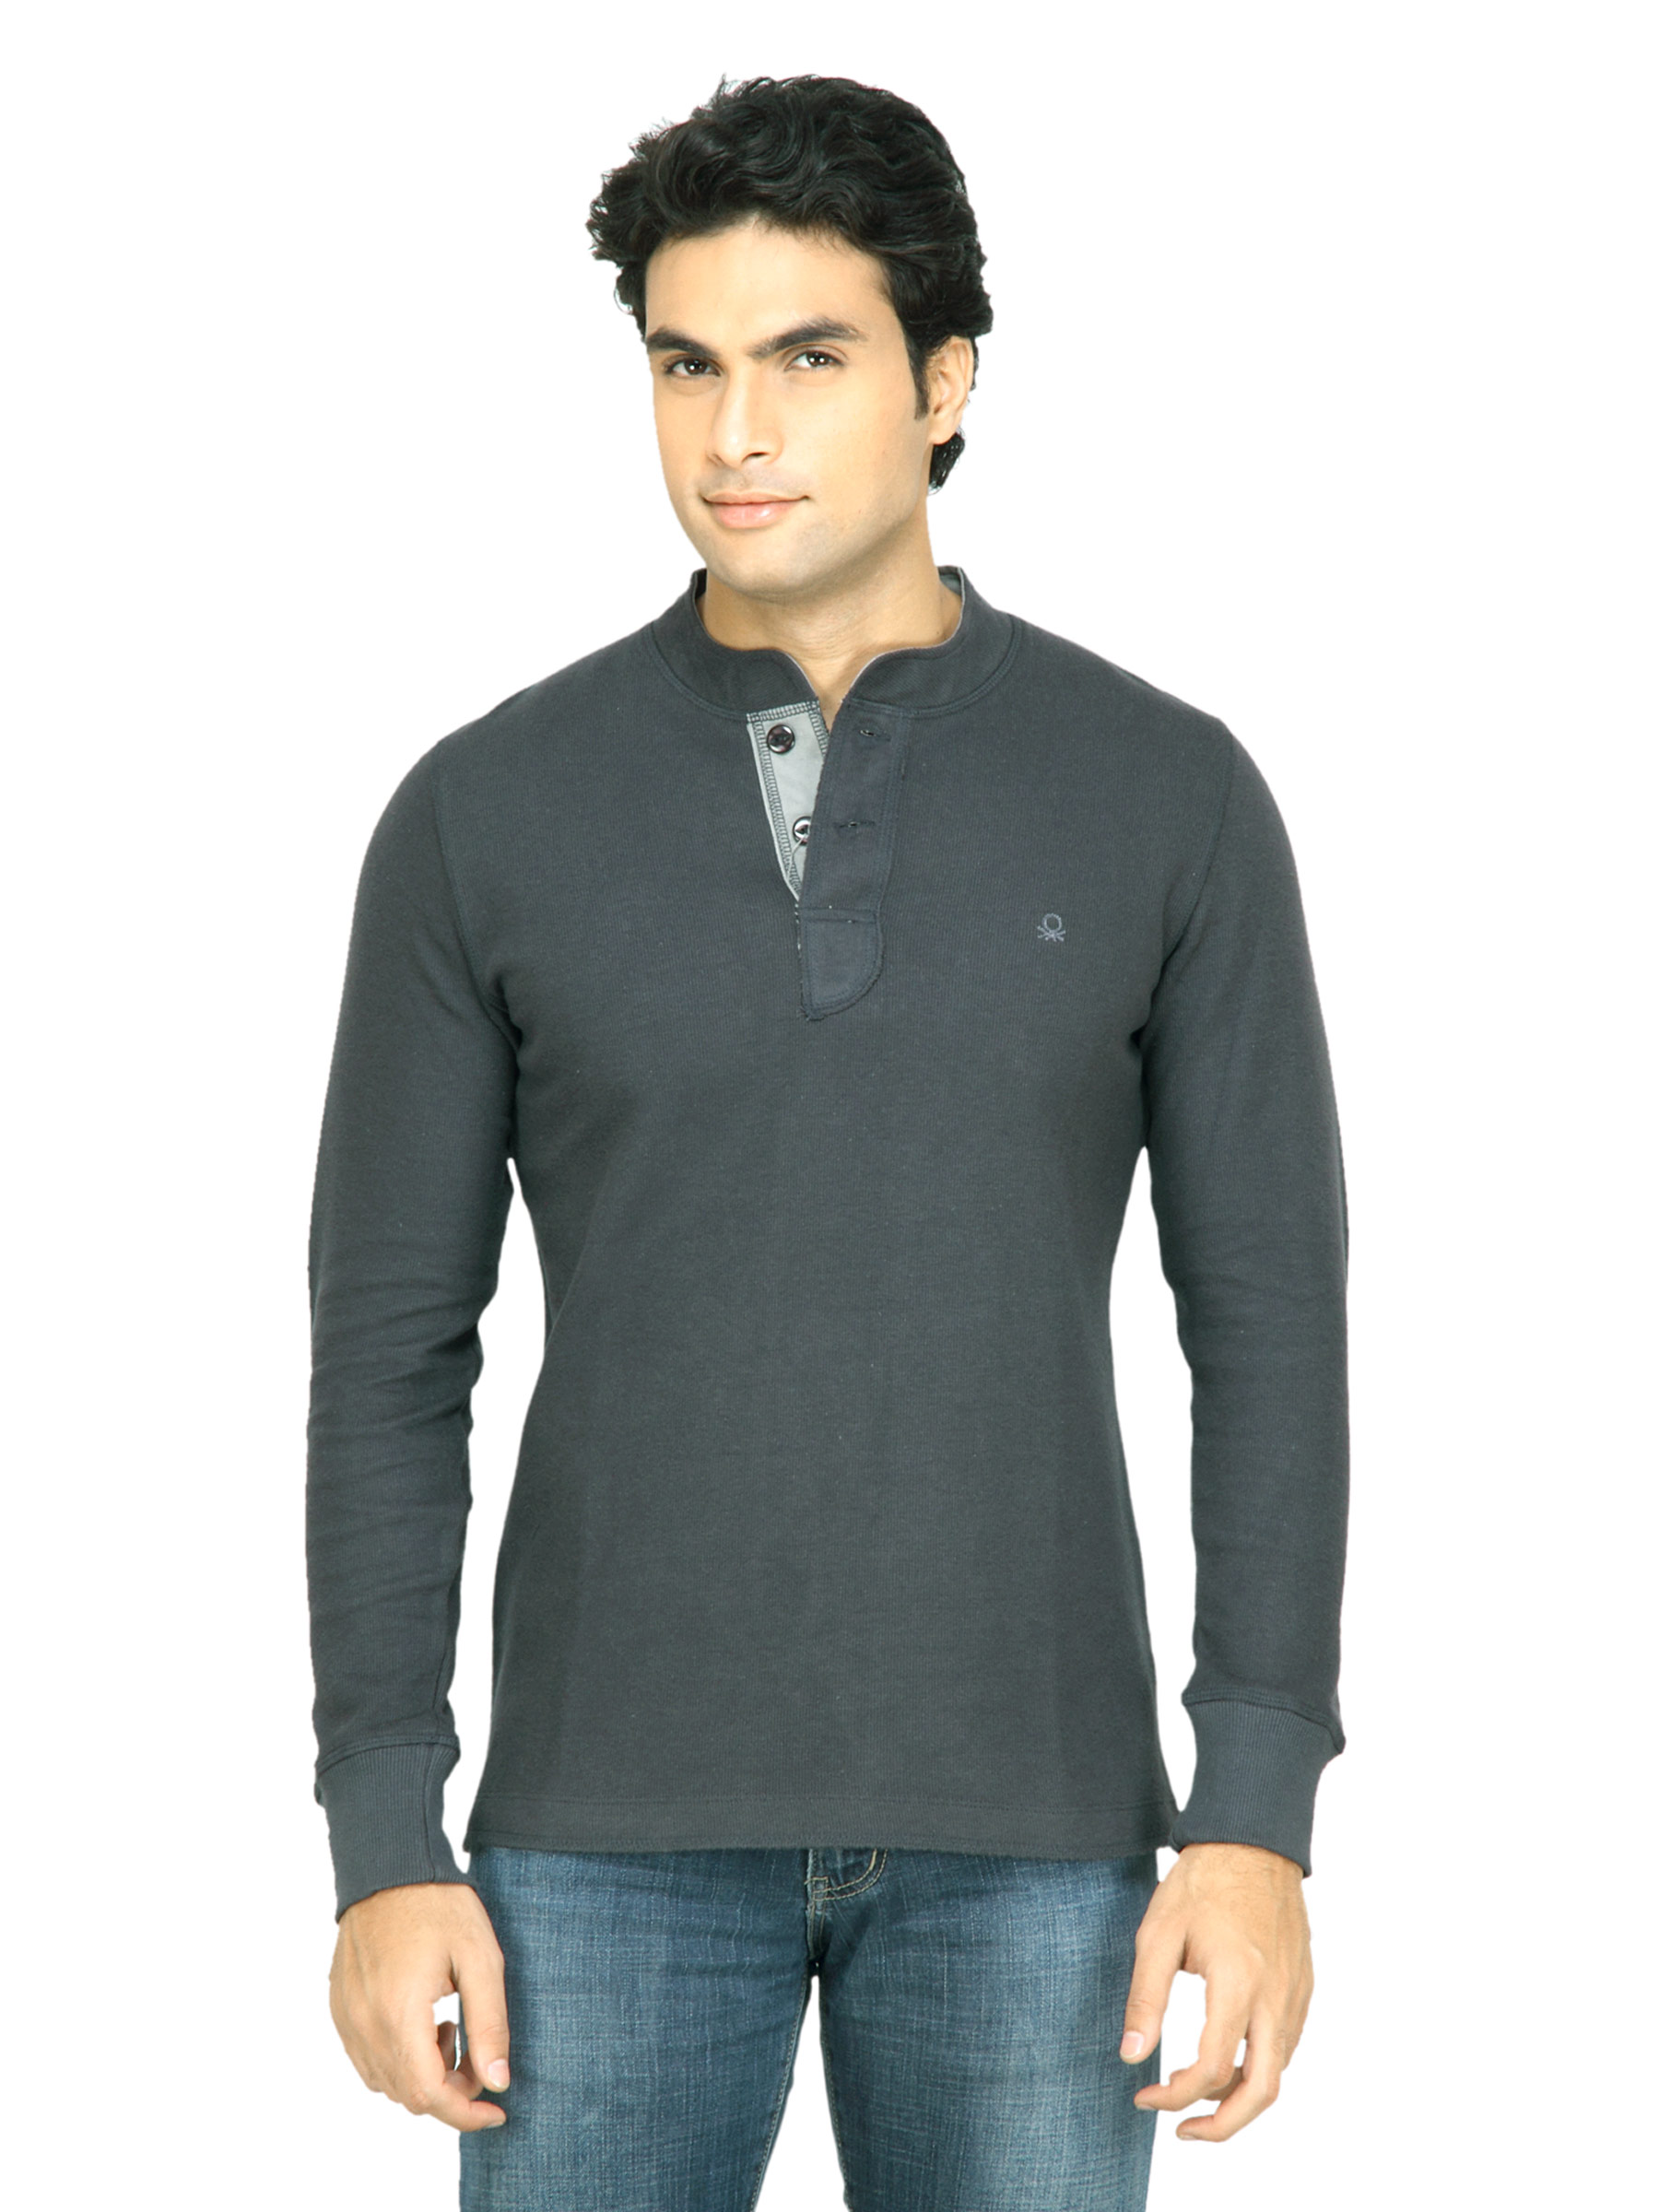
United Colors of Benetton Men Solid Grey TShirt
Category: Apparel / Topwear / Tshirts
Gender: Men
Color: Grey
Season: Fall 2011
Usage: Casual